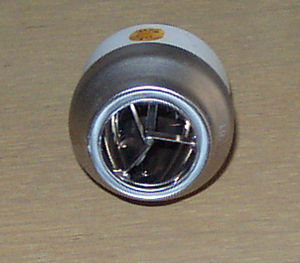
Safir / Syntetiske safirer / Safirglas
Cermax xenon arc lamp er en lampe med en rude af syntetisk safir.
En safir er et mineral, der ofte anvendes som smykkesten. En safir er en gennemsigtig ikke-rød varietet af mineralet korund, som er en aluminiumoxid. Rødt korund kaldes rubin. Blå er den kostbareste farve safirer, men de findes naturligt i mange farvevarianter. Spormængder af grundstofferne jern, titan og krom giver blå, hvide, gule, pink, lilla, orange og grønne farver.